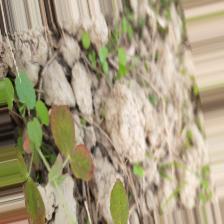
Label: Lentil Rust